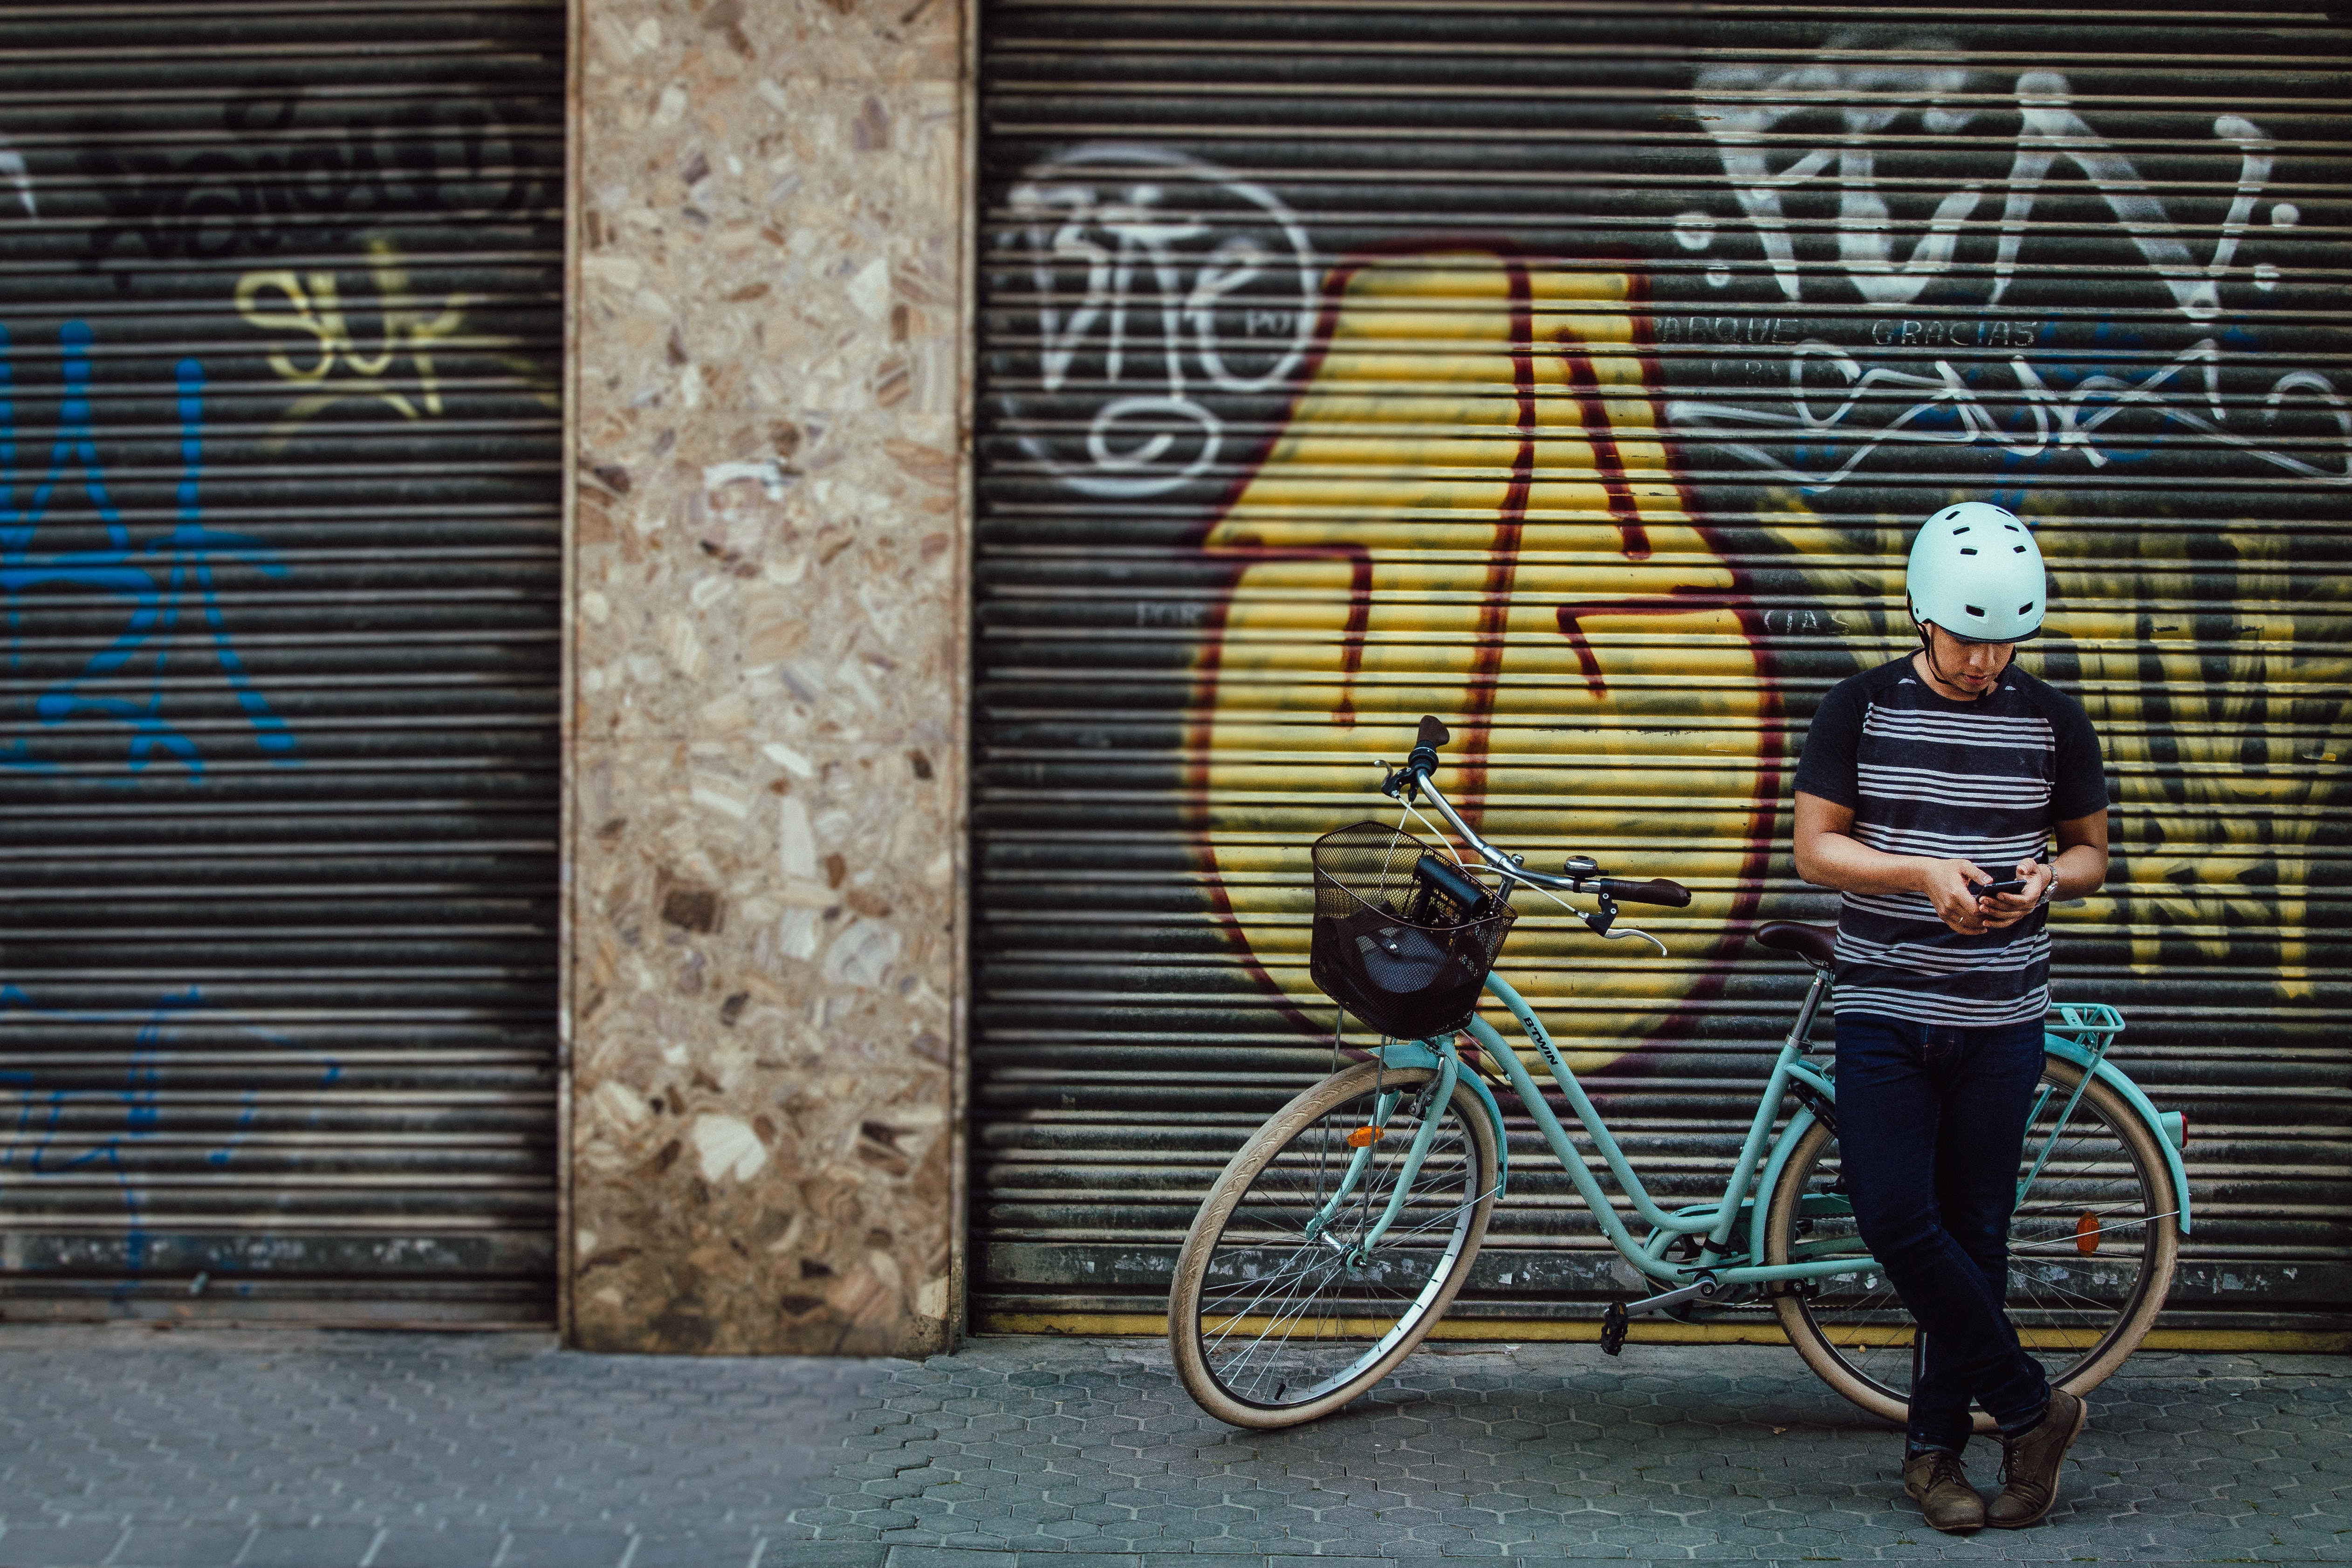
bicycle, wall, yellow, street art, snapshot, vehicle, urban area, art, street, bicycle wheel, brick, graffiti, road, mural, sports equipment, door, Colorfulness, Tints and shades, alley, bicycle accessory, city